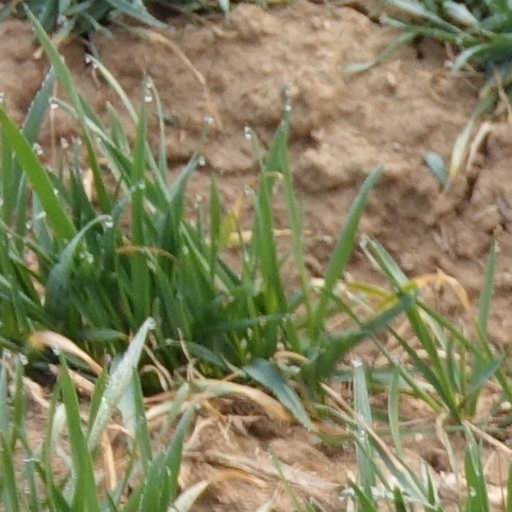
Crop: wheat